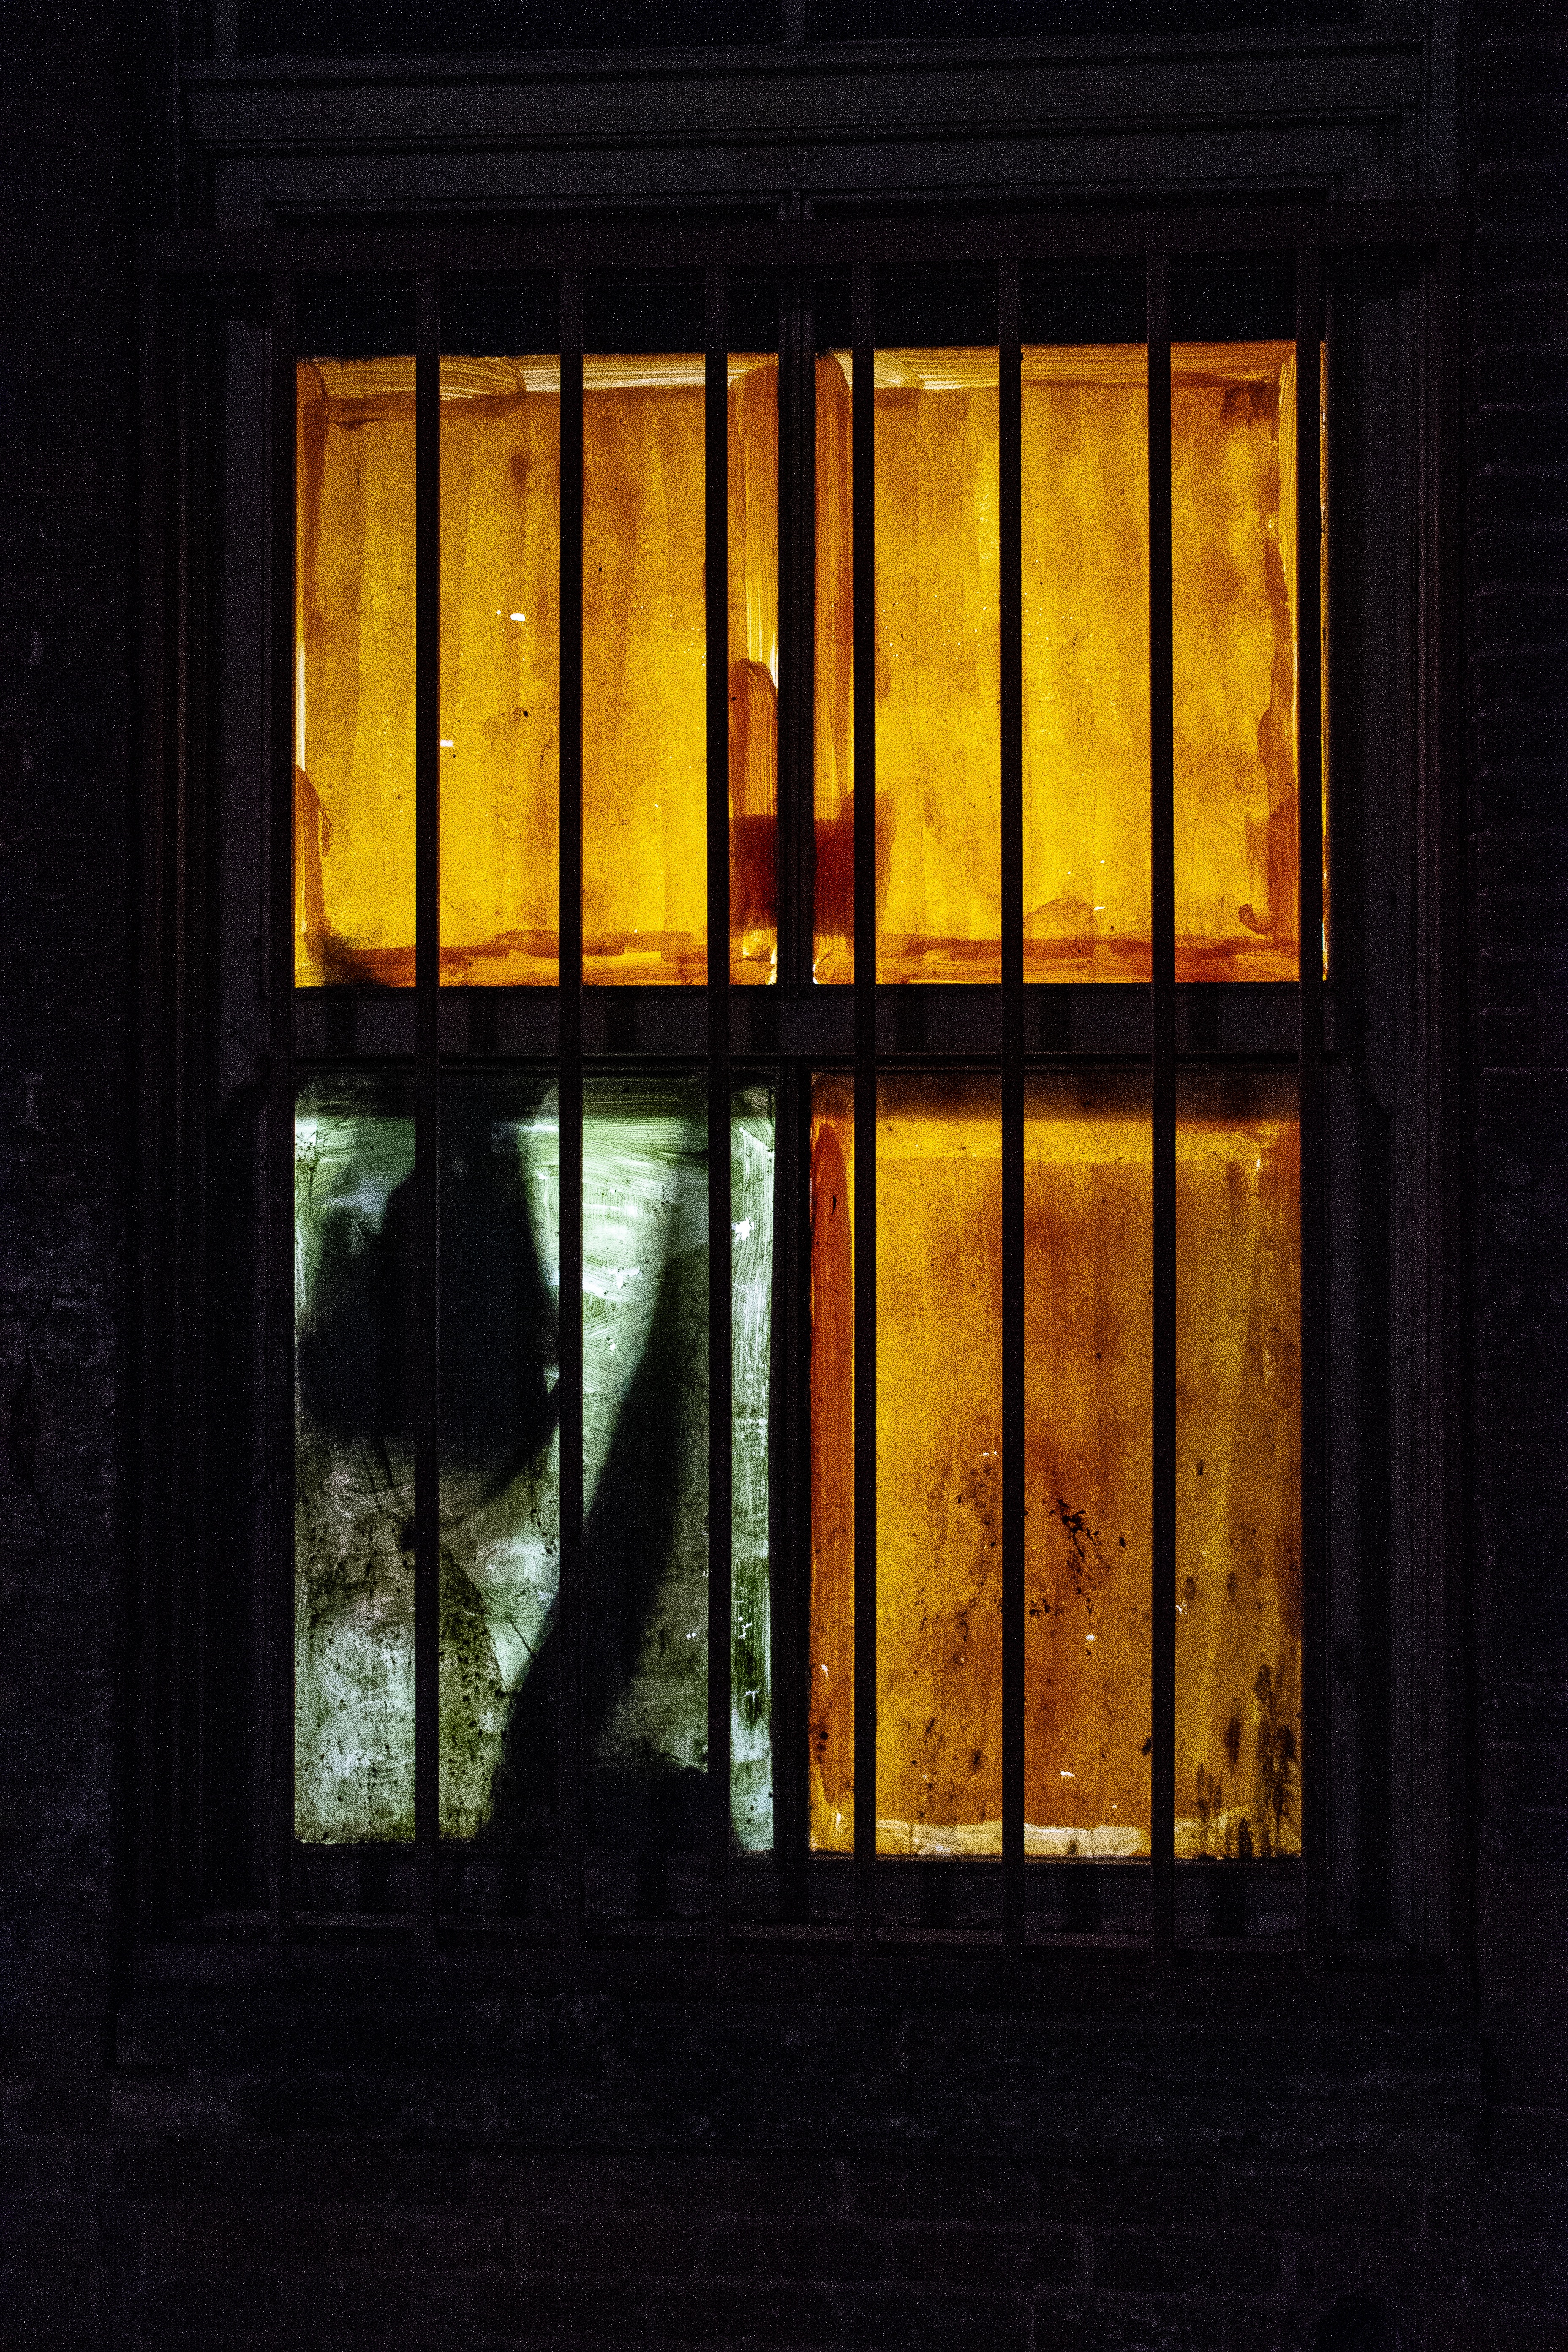
yellow, window, light, Tints and shades, sky, wood, tree, room, sunlight, glass, house, darkness, door, night, daylighting, heat, building